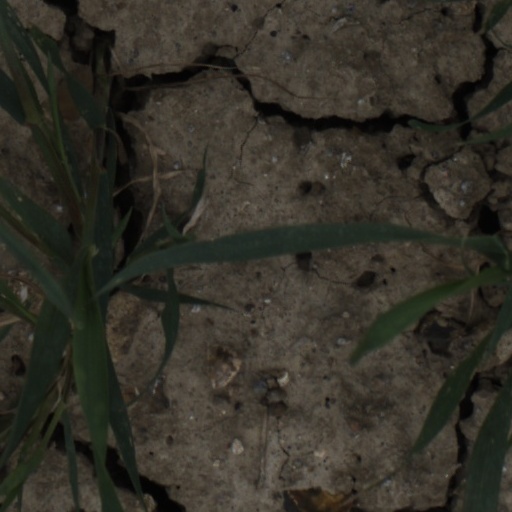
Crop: wheat